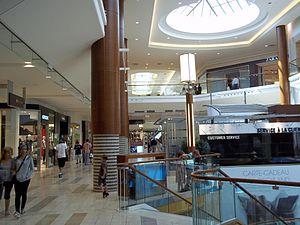
Vue intérieure du Centre Rockland à Montréal
Le Centre Rockland est un centre commercial situé à Montréal dans la partie nord-est de la ville de Mont-Royal, au coin du boulevard Acadie et de l'autoroute Métropolitaine. Son adresse exacte est le 2305 Chemin Rockland. Il forme avec le Marché Central un pôle commercial majeur.